Johannes Hendrik Kramers

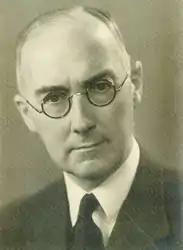
Johannes Hendrik Kramers

Johannes Hendrik Kramers (26 February 1891 in Rotterdam – 17 December 1951 in Oegstgeest) was a Dutch scholar of Islamic studies and ottomanist.